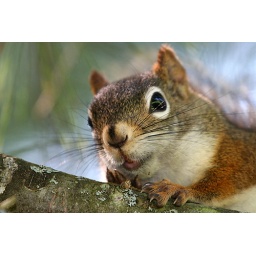
this little one was sitting up in the tree yesterday, teasing my dog Zak;-)